Kazimierz Fabrycy

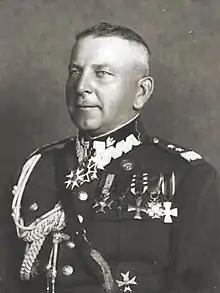
Kazimierz Fabrycy

Kazimierz Fabrycy (3 March 1888 in Odessa – 18 July 1958) was a Polish general.